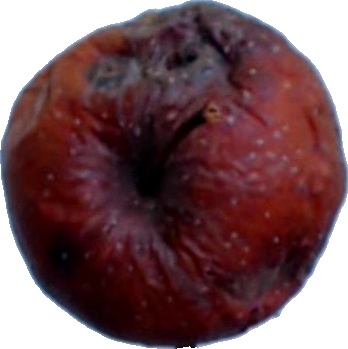
Label: apple_rotten_1